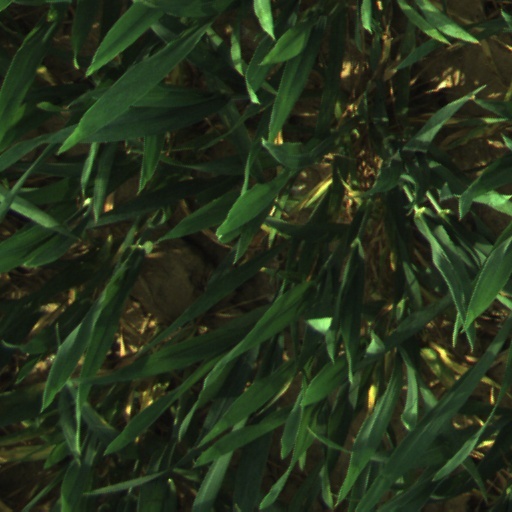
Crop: wheat